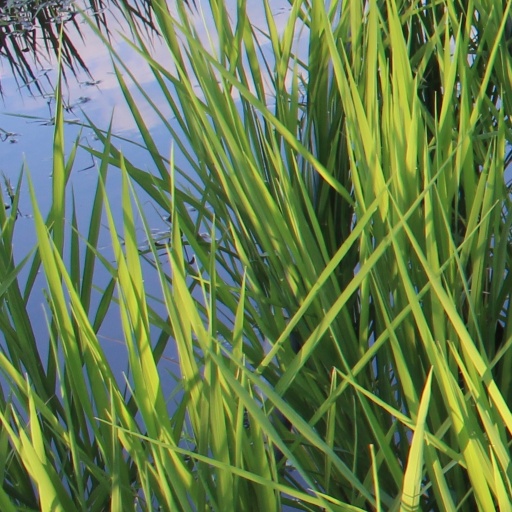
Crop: rice